Châtel-sur-Montsalvens

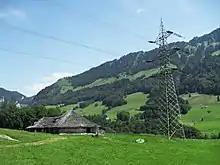
A farm house in Châtel-sur-Montsalvens

Châtel-sur-Montsalvens has an area, , of . Of this area, or 46.1% is used for agricultural purposes, while or 41.7% is forested. Of the rest of the land, or 7.8% is settled (buildings or roads), or 2.5% is either rivers or lakes.